Southampton–Fareham line

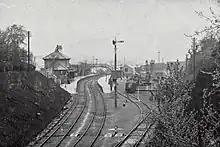
Woolston railway station

That year the War Department asked the to lay a branch line to the hospital, of just over half a mile in length. It had steep gradients rising at 1 in 70 towards the main line, and it proved difficult to work, especially in autumn when the rails were damp and covered with fallen leaves from overhanging trees. The line opened on 18 April 1900 and the first two trains arrived on 23 April with casualties from the Battle of Ladysmith. The flat-bottomed rails were spiked directly to the sleepers. A 196-foot-long covered platform was connected to the hospital by a covered way. A small ticket office was staffed, when required, by Netley station personnel. Later in 1900 a siding was laid at the hospital to stable five ambulance coaches in a corrugated iron shed. The hospital's steam supply was used to pre-heat them before use.